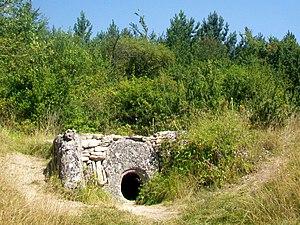
Cet article recense les monuments historiques français classés en 1958.
Cette liste recense les monuments historiques du département du Val-d'Oise, en France.